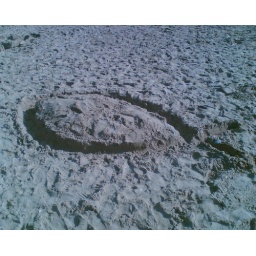
Its a fish made in sand